Taha Şahin

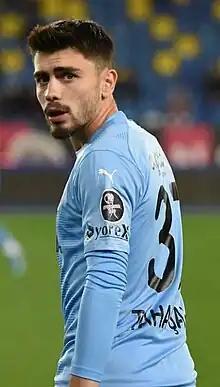
Muhammet Taha Şahin in 2023

Muhammet Taha Şahin (born 22 October 2000) is a Turkish professional footballer who plays as a right back for Turkish Süper Lig club Çaykur Rizespor.